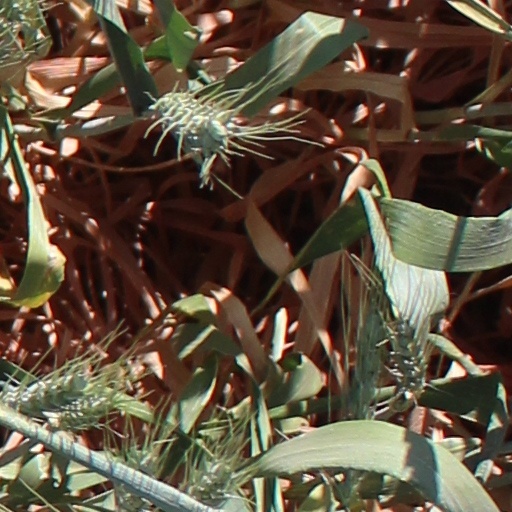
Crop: wheat